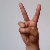
The image shows a hand gesture representing the letter 'V' in Indian Sign Language.